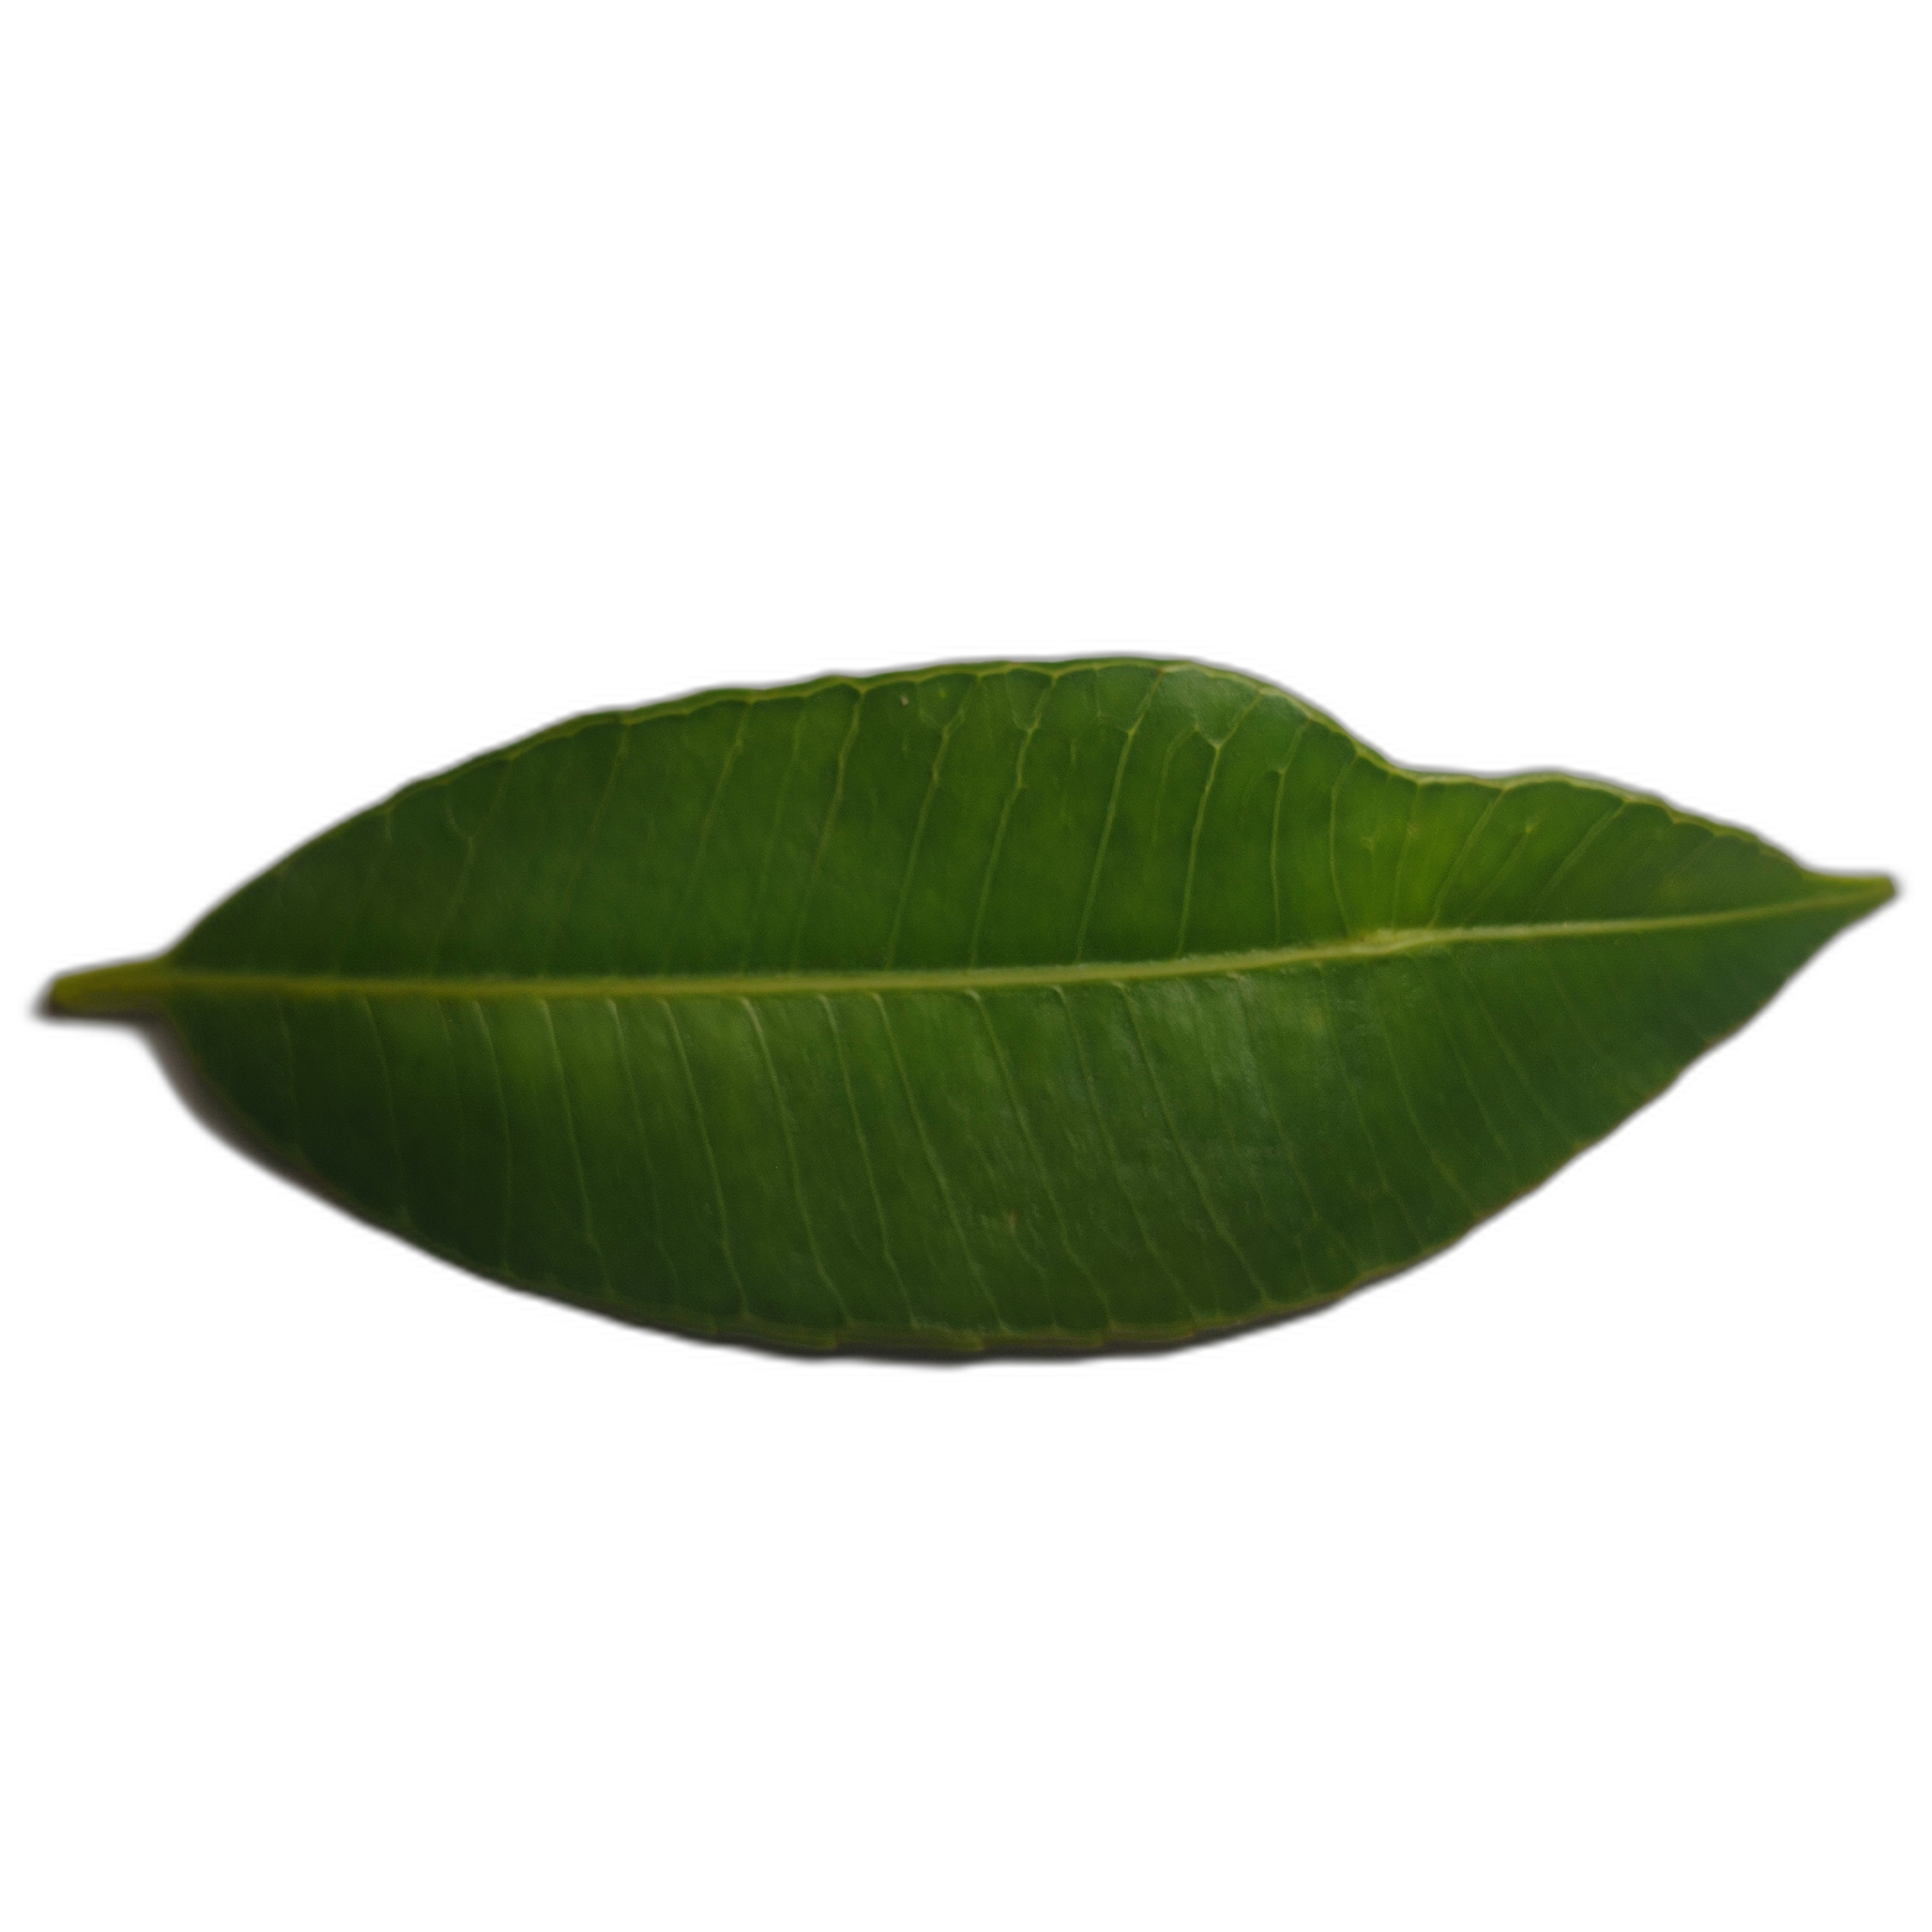
Label: healthy